Tim Pawlenty 2012 presidential campaign

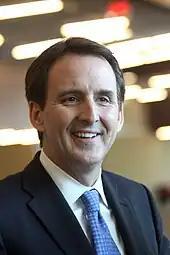
Pawlenty at a book signing in February 2011 in Phoenix, Arizona.

Pawlenty went on tour for his book "Courage to Stand", and as of January 18, his book had reached #1,979 on Amazon.com's list of bestsellers. Pawlenty calls himself a social conservative. In his extended interview with Jon Stewart on "The Daily Show", he said he thinks United States Social Security and Medicare need to be cut to balance the federal budget.